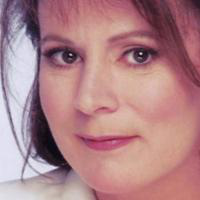
Age group: age 41-55